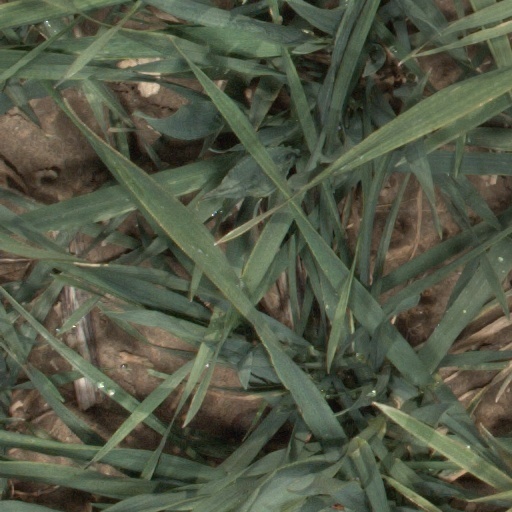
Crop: wheat